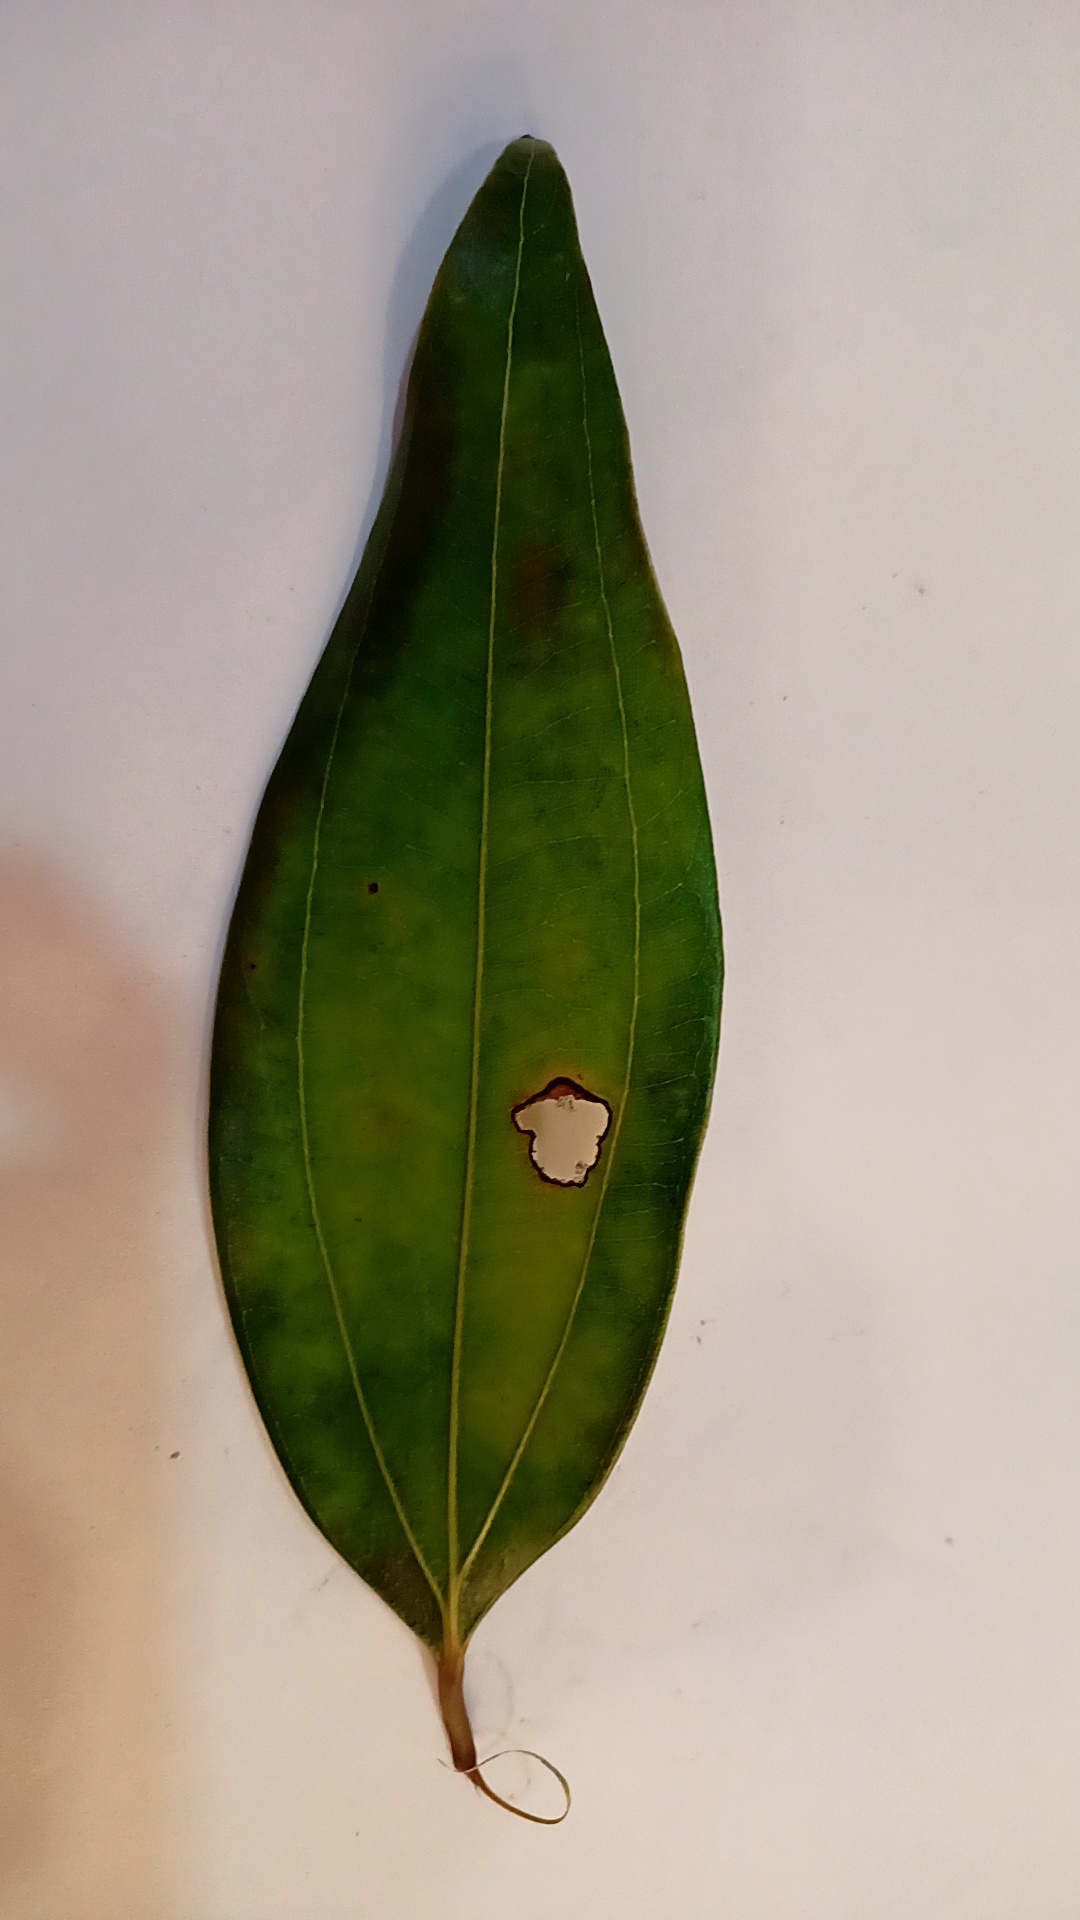
Label: Disease